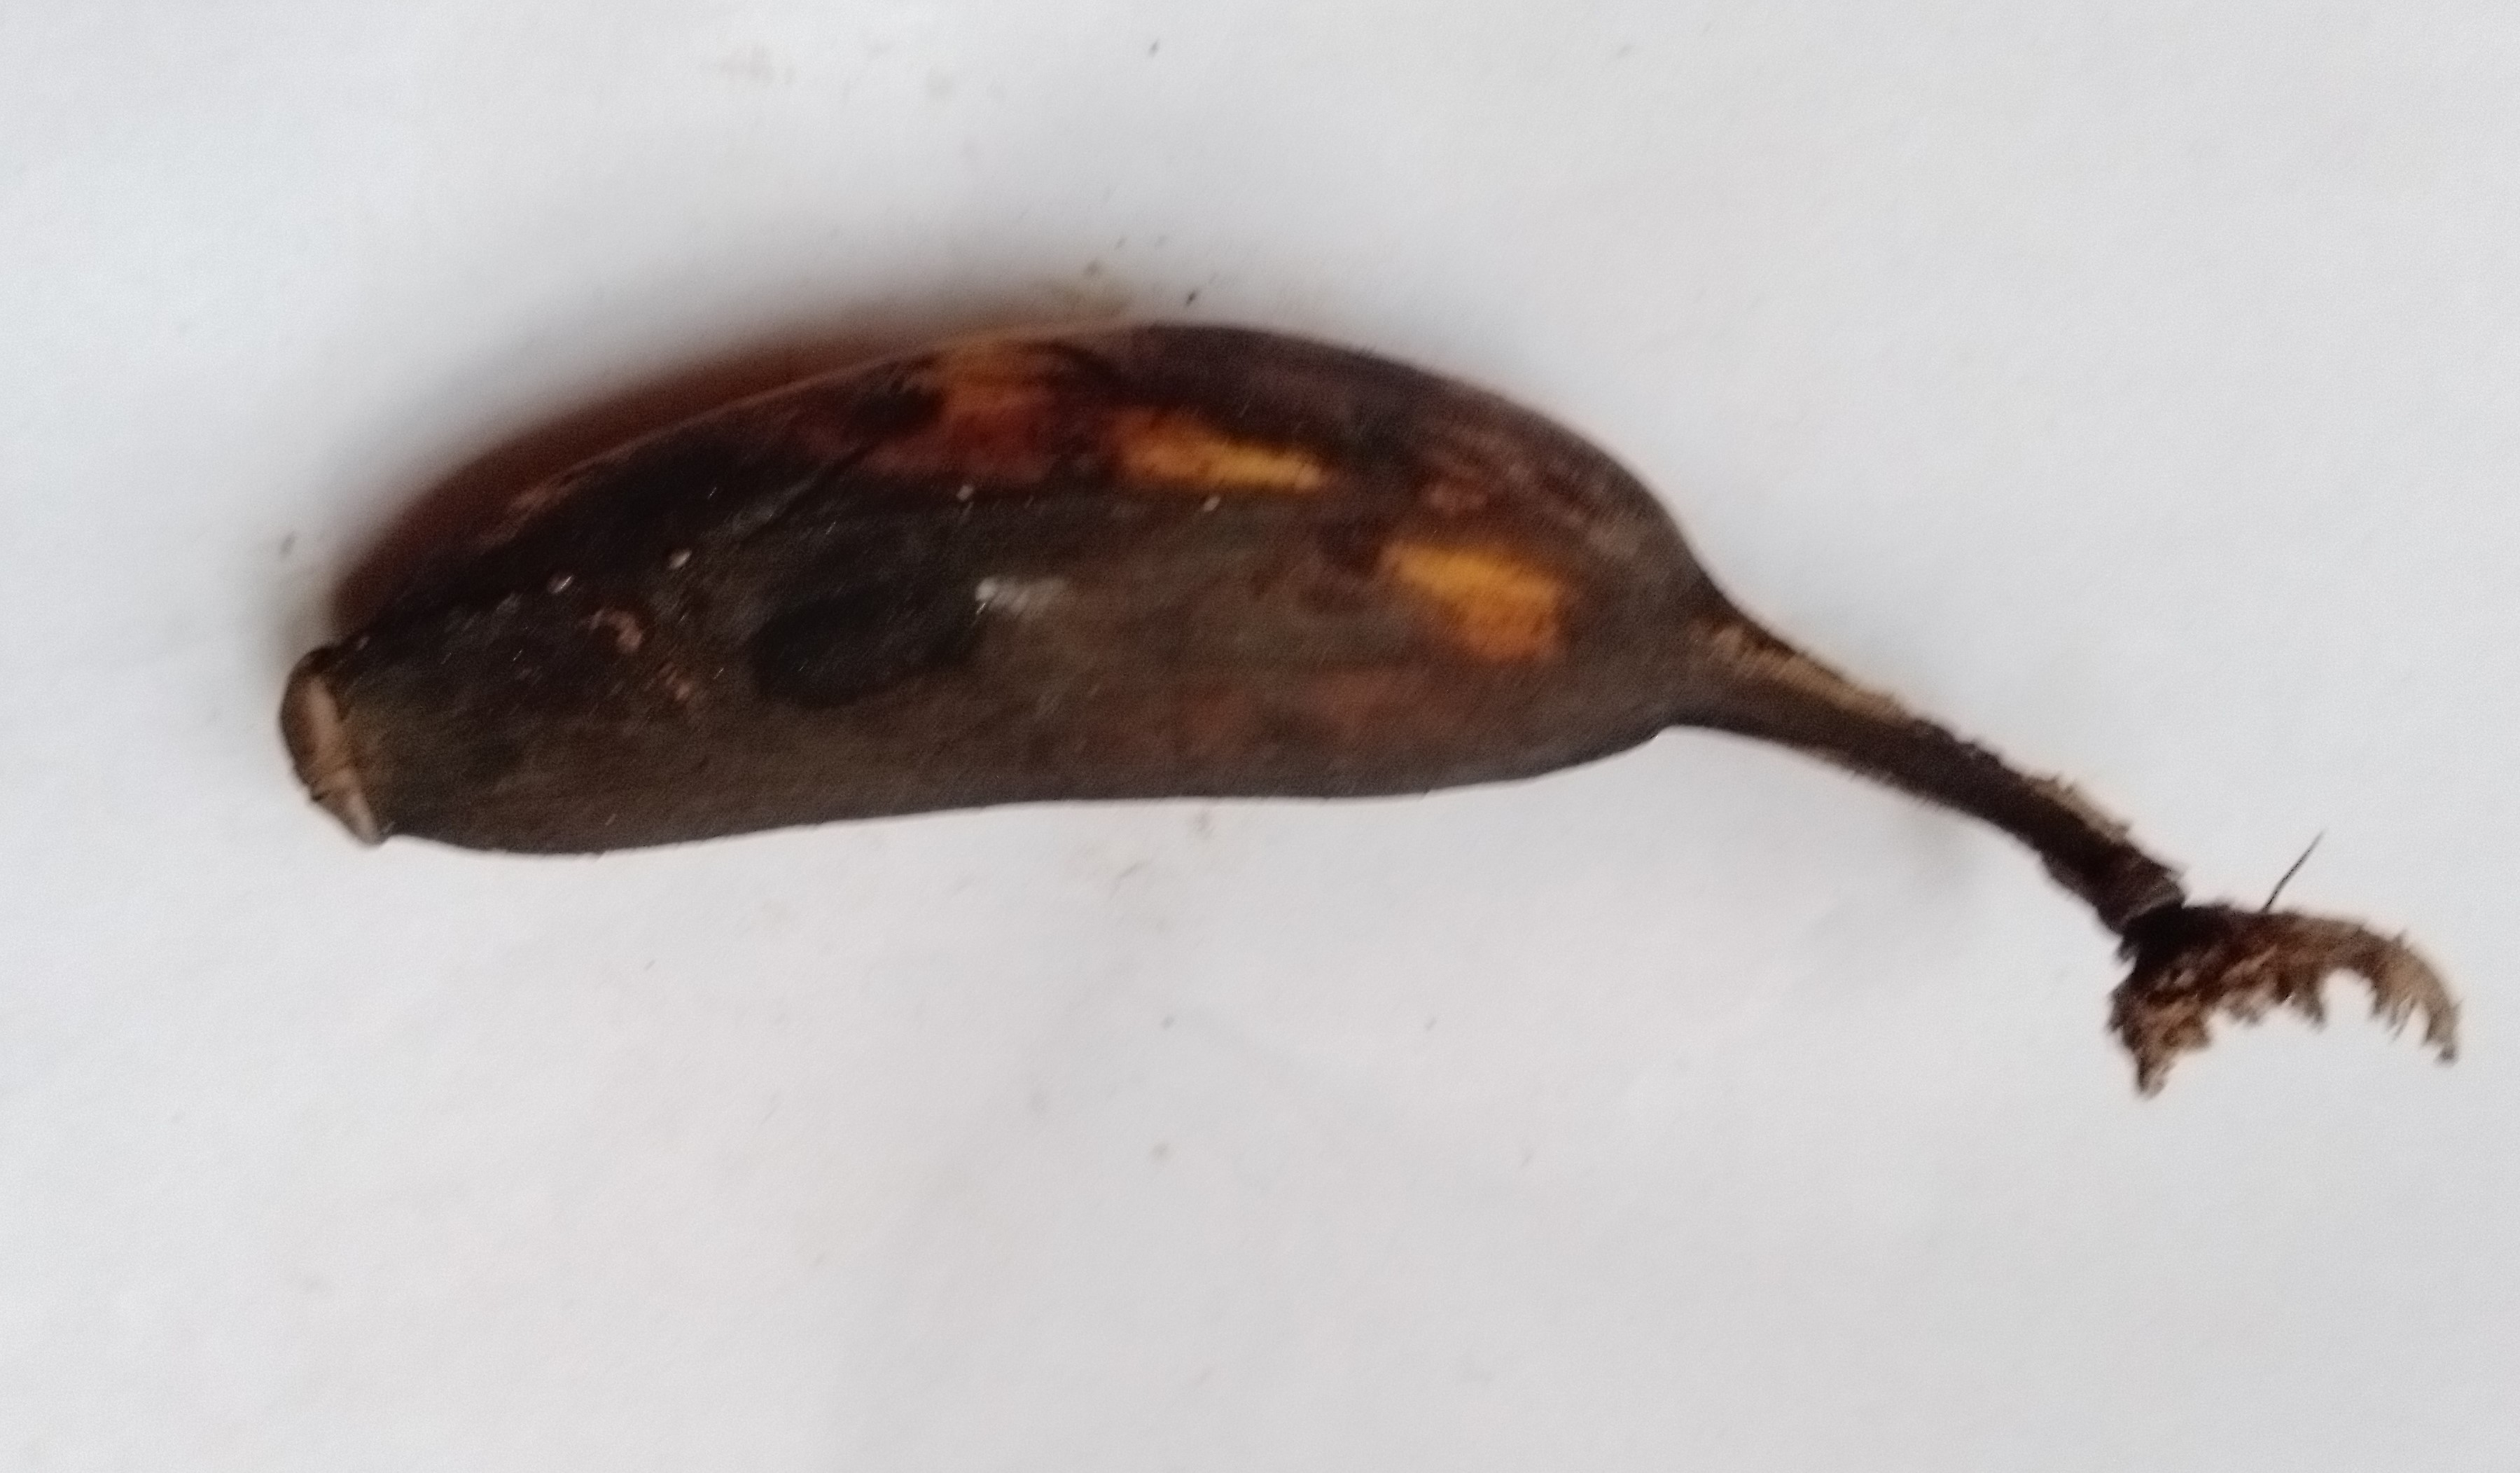
Fruit: banana
Condition: rotten